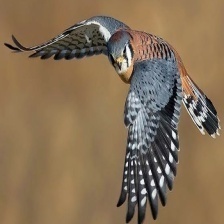
Species: AMERICAN KESTREL
Scientific name: FALCO SPARVERIUS